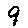
Label: 9